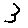
Label: 3